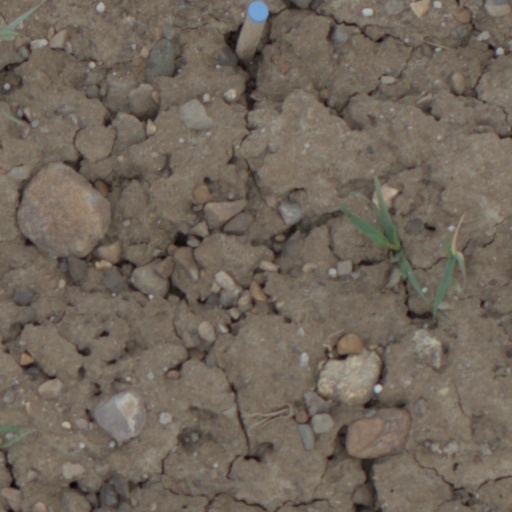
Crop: wheat